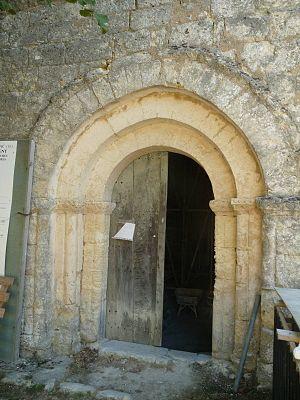
église de Médillac (16), France
Médillac est une commune du Sud-Ouest de la France, située dans le département de la Charente.